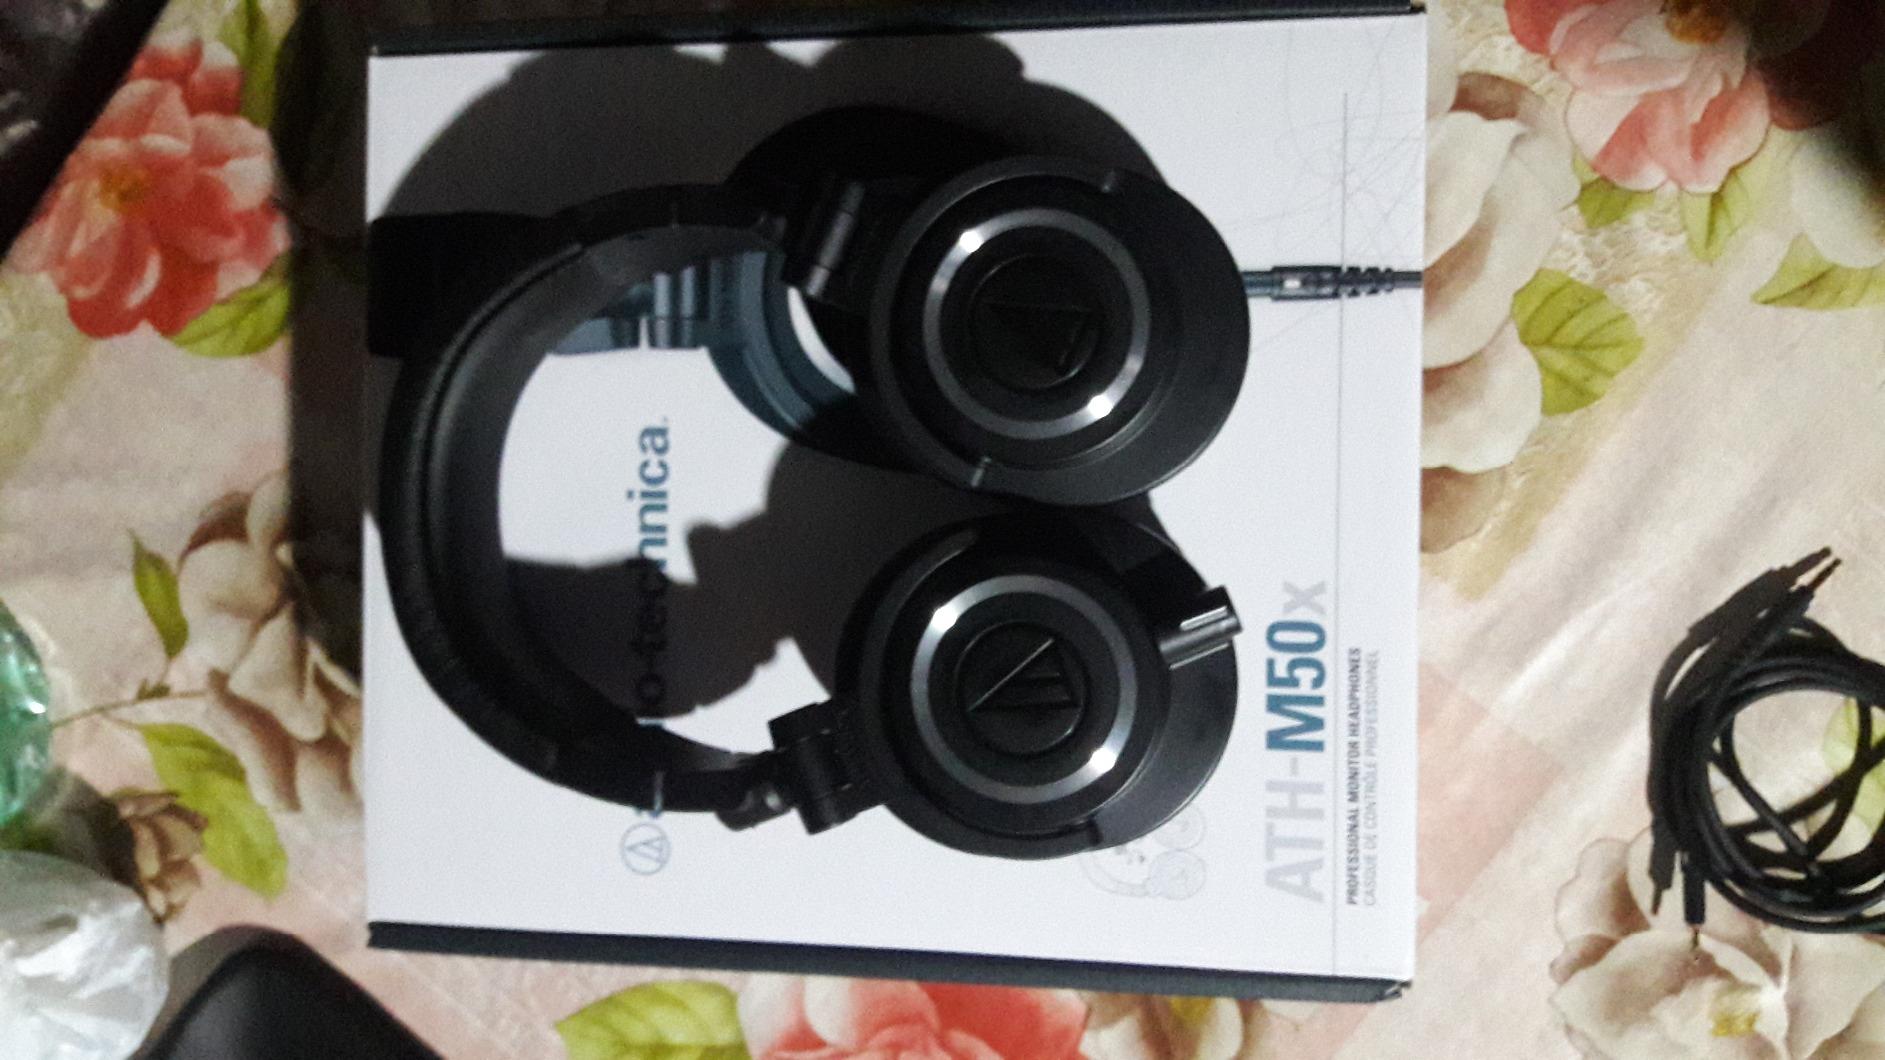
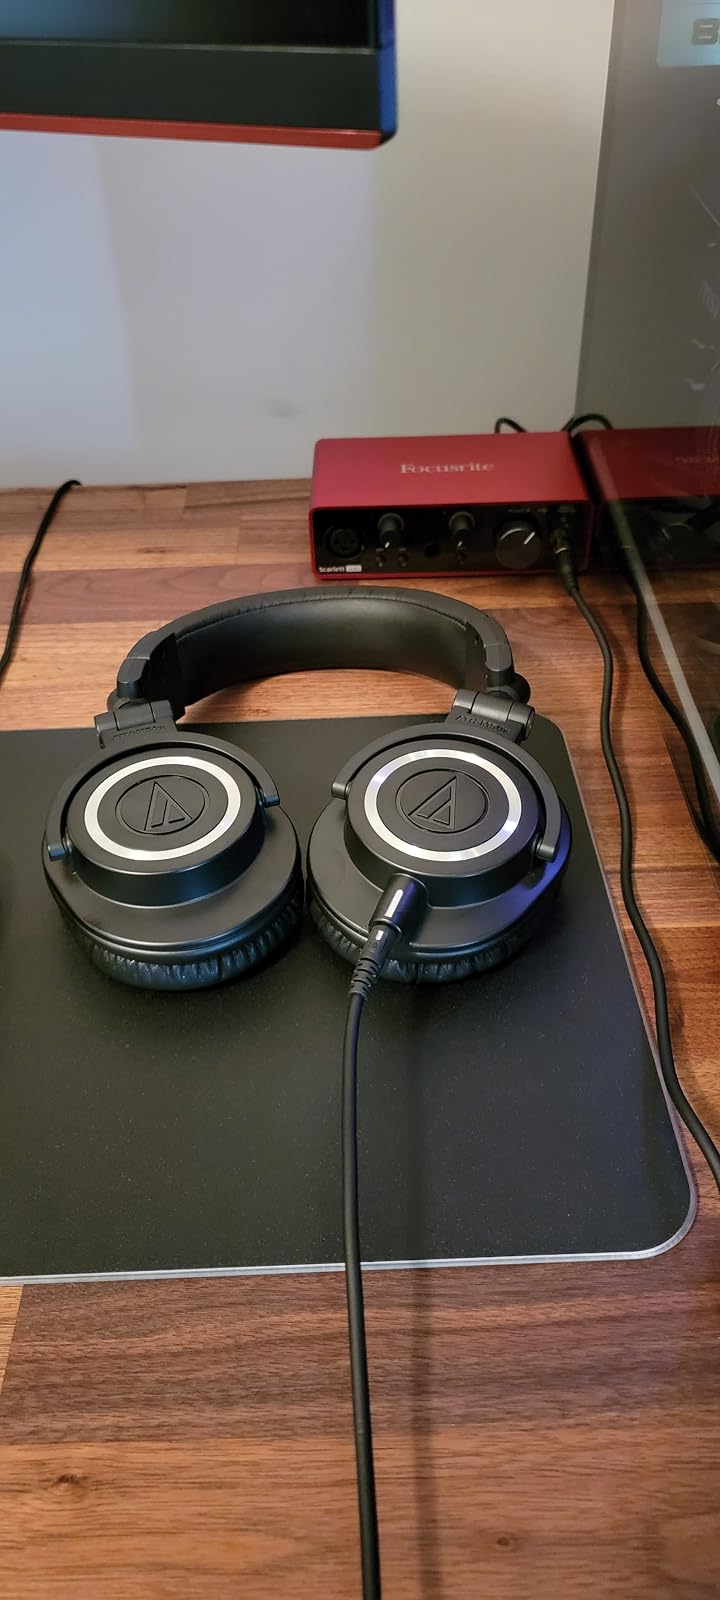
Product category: headphones
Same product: yes